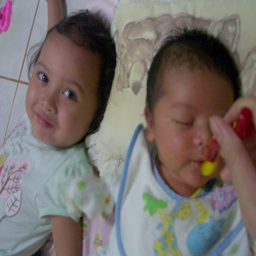
Two babies laying next to each other on a  blanket.
two babies and a hand is feeding one of them
A young child and a baby side by side.
Two adorable babies with black hair being fed from spoon.
Two children laying side by side while one child is spoon fed.